Air Algérie

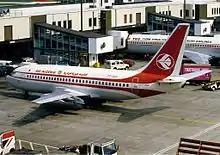
An Air Algérie Boeing 737-200 at London Heathrow Airport in April 1984

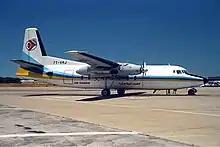
A Fokker F27 Friendship of Air Algérie at Faro Airport in 1991

Two shipping companies, "Compagnie Générale Transatlantique," and "Compagnie de Navigation Mixte", were the owners of a majority stake (98%) in Air Algérie until Algeria gained its independence in 1962. Following independence, the "Délégation Générale" in Algeria and Air France took over a controlling interest. The financial structure changed in March 1963, when the shipping companies and Air France ceded a 31% interest, and the Algerian government took possession of 51% of the company assets, with the airline gaining flag carrier status. In April 1964, the government increased the participation in the airline to 57%. That month, a contract was signed for the acquisition of two Ilyushin Il-18s aimed at operating the Algiers–Moscow service. Air Algérie took delivery of just one of these aircraft, as the contract was later cancelled. The sole Il-18 in the fleet was used by the government. There were eight DC-4s in the airline's fleet by April 1968. That year, four ex-Lufthansa Convair 440s were bought and converted to the 640 version. These aircraft came to replace the ageing DC-4s. Charter operations made up to 20% of the airline activities.